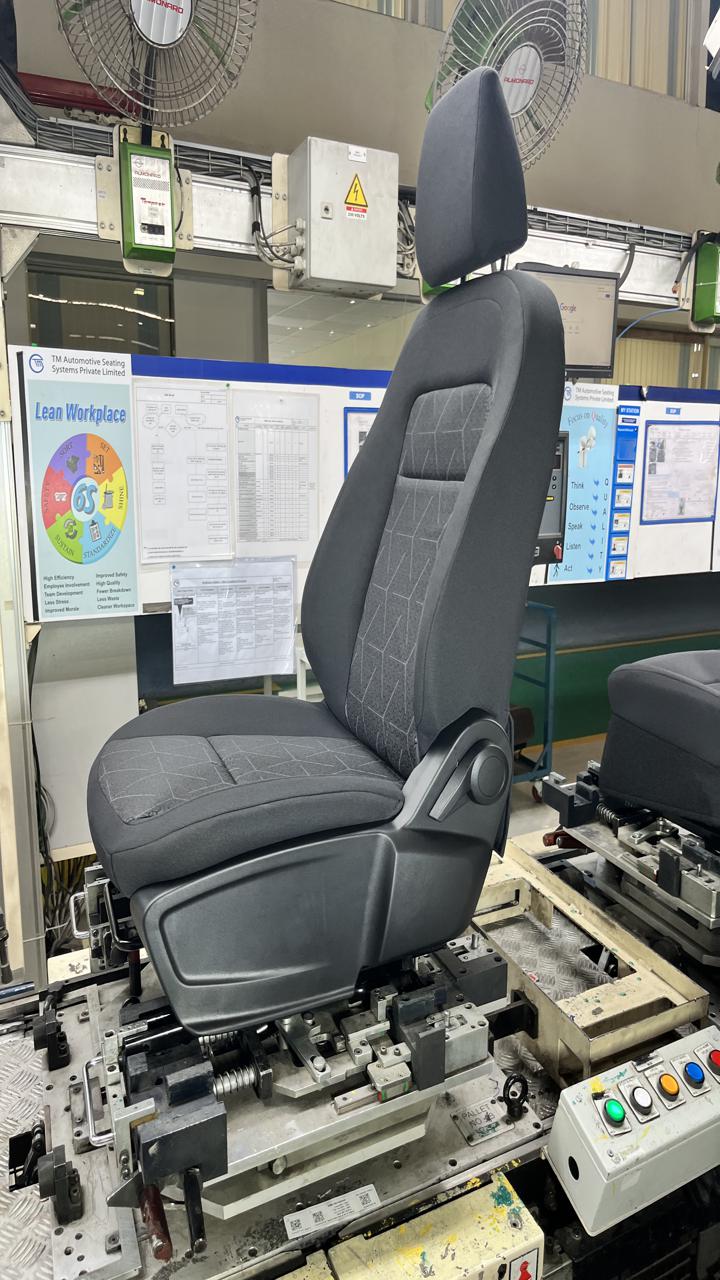
Label: Knob